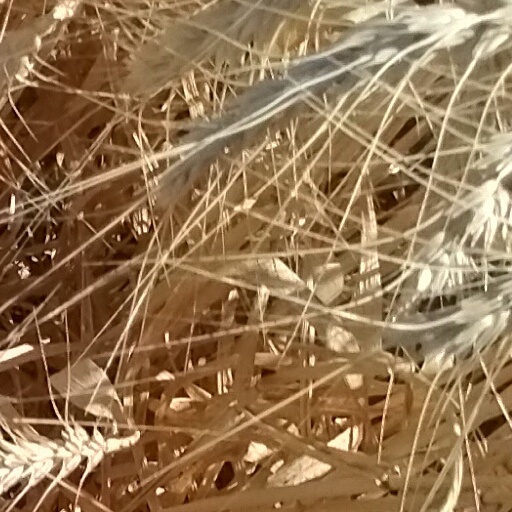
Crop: wheat